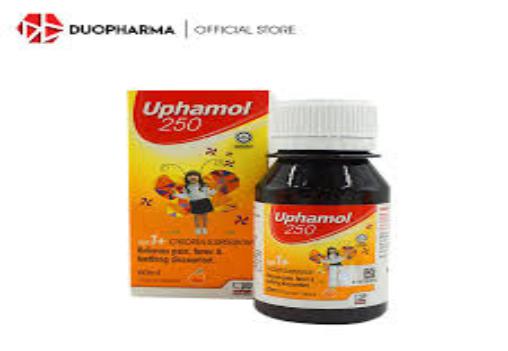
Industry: Medical